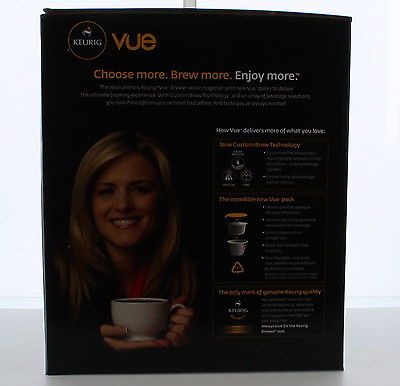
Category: coffee maker